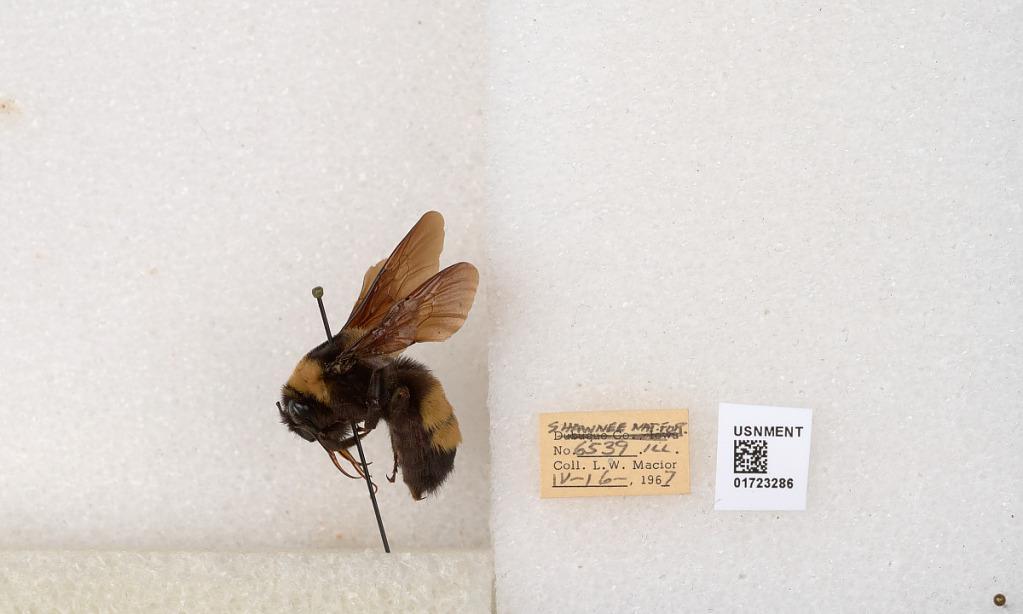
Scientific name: Bombus (Bombus) nevadensis auricormus
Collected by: L. Macior
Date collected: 1967-4-16
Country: United States
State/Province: Illinois
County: Johnson
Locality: Shawnee National Forest
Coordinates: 37.5114, -88.8011